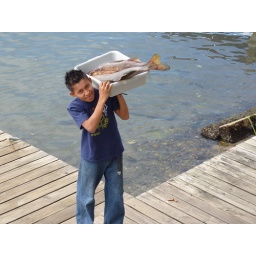
A boy brings the fish in at Livingston, Guatemala.